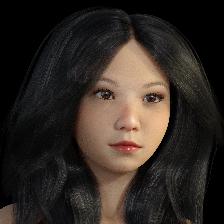
Label: Human